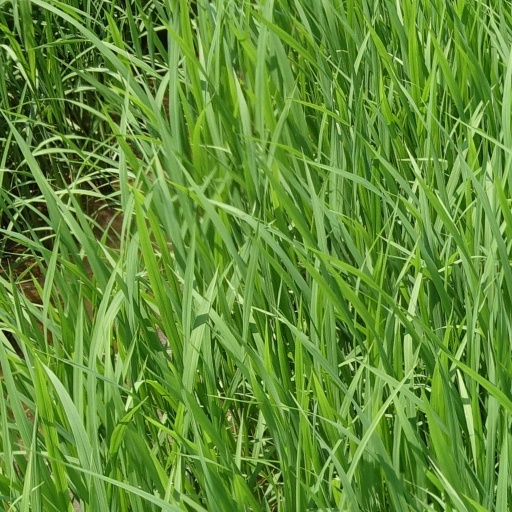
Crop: rice